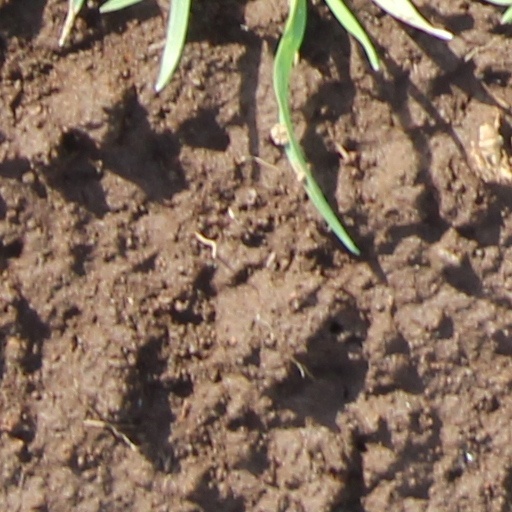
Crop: wheat